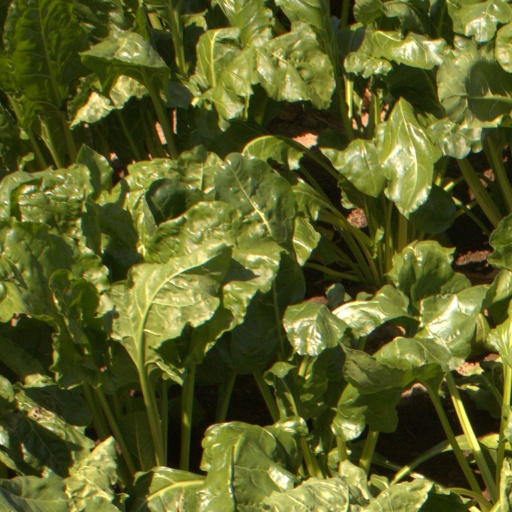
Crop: sugar beet